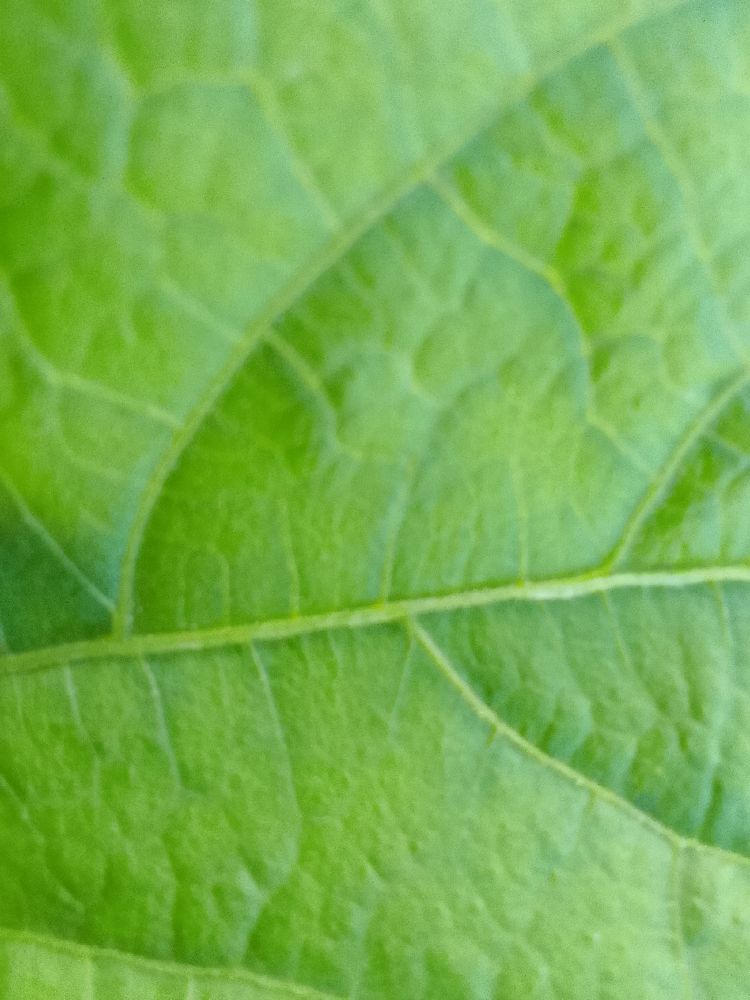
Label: healthy